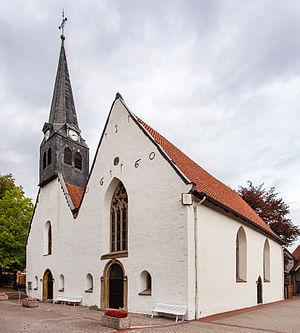
L'abbaye de Segenstal est une ancienne abbaye cistercienne à Vlotho, dans le Land de Rhénanie-du-Nord-Westphalie, devenu un temple protestant sous le nom d'église Saint-Étienne.